48th Battalion (British Columbia), CEF

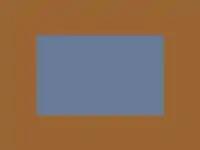
The distinguishing patch of the 3rd Canadian Division, as worn by the 3rd Pioneer Battalion, CEF.

The 48th Battalion (British Columbia), CEF, was an infantry battalion of the Canadian Expeditionary Force during the Great War.